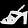
Label: Sandal